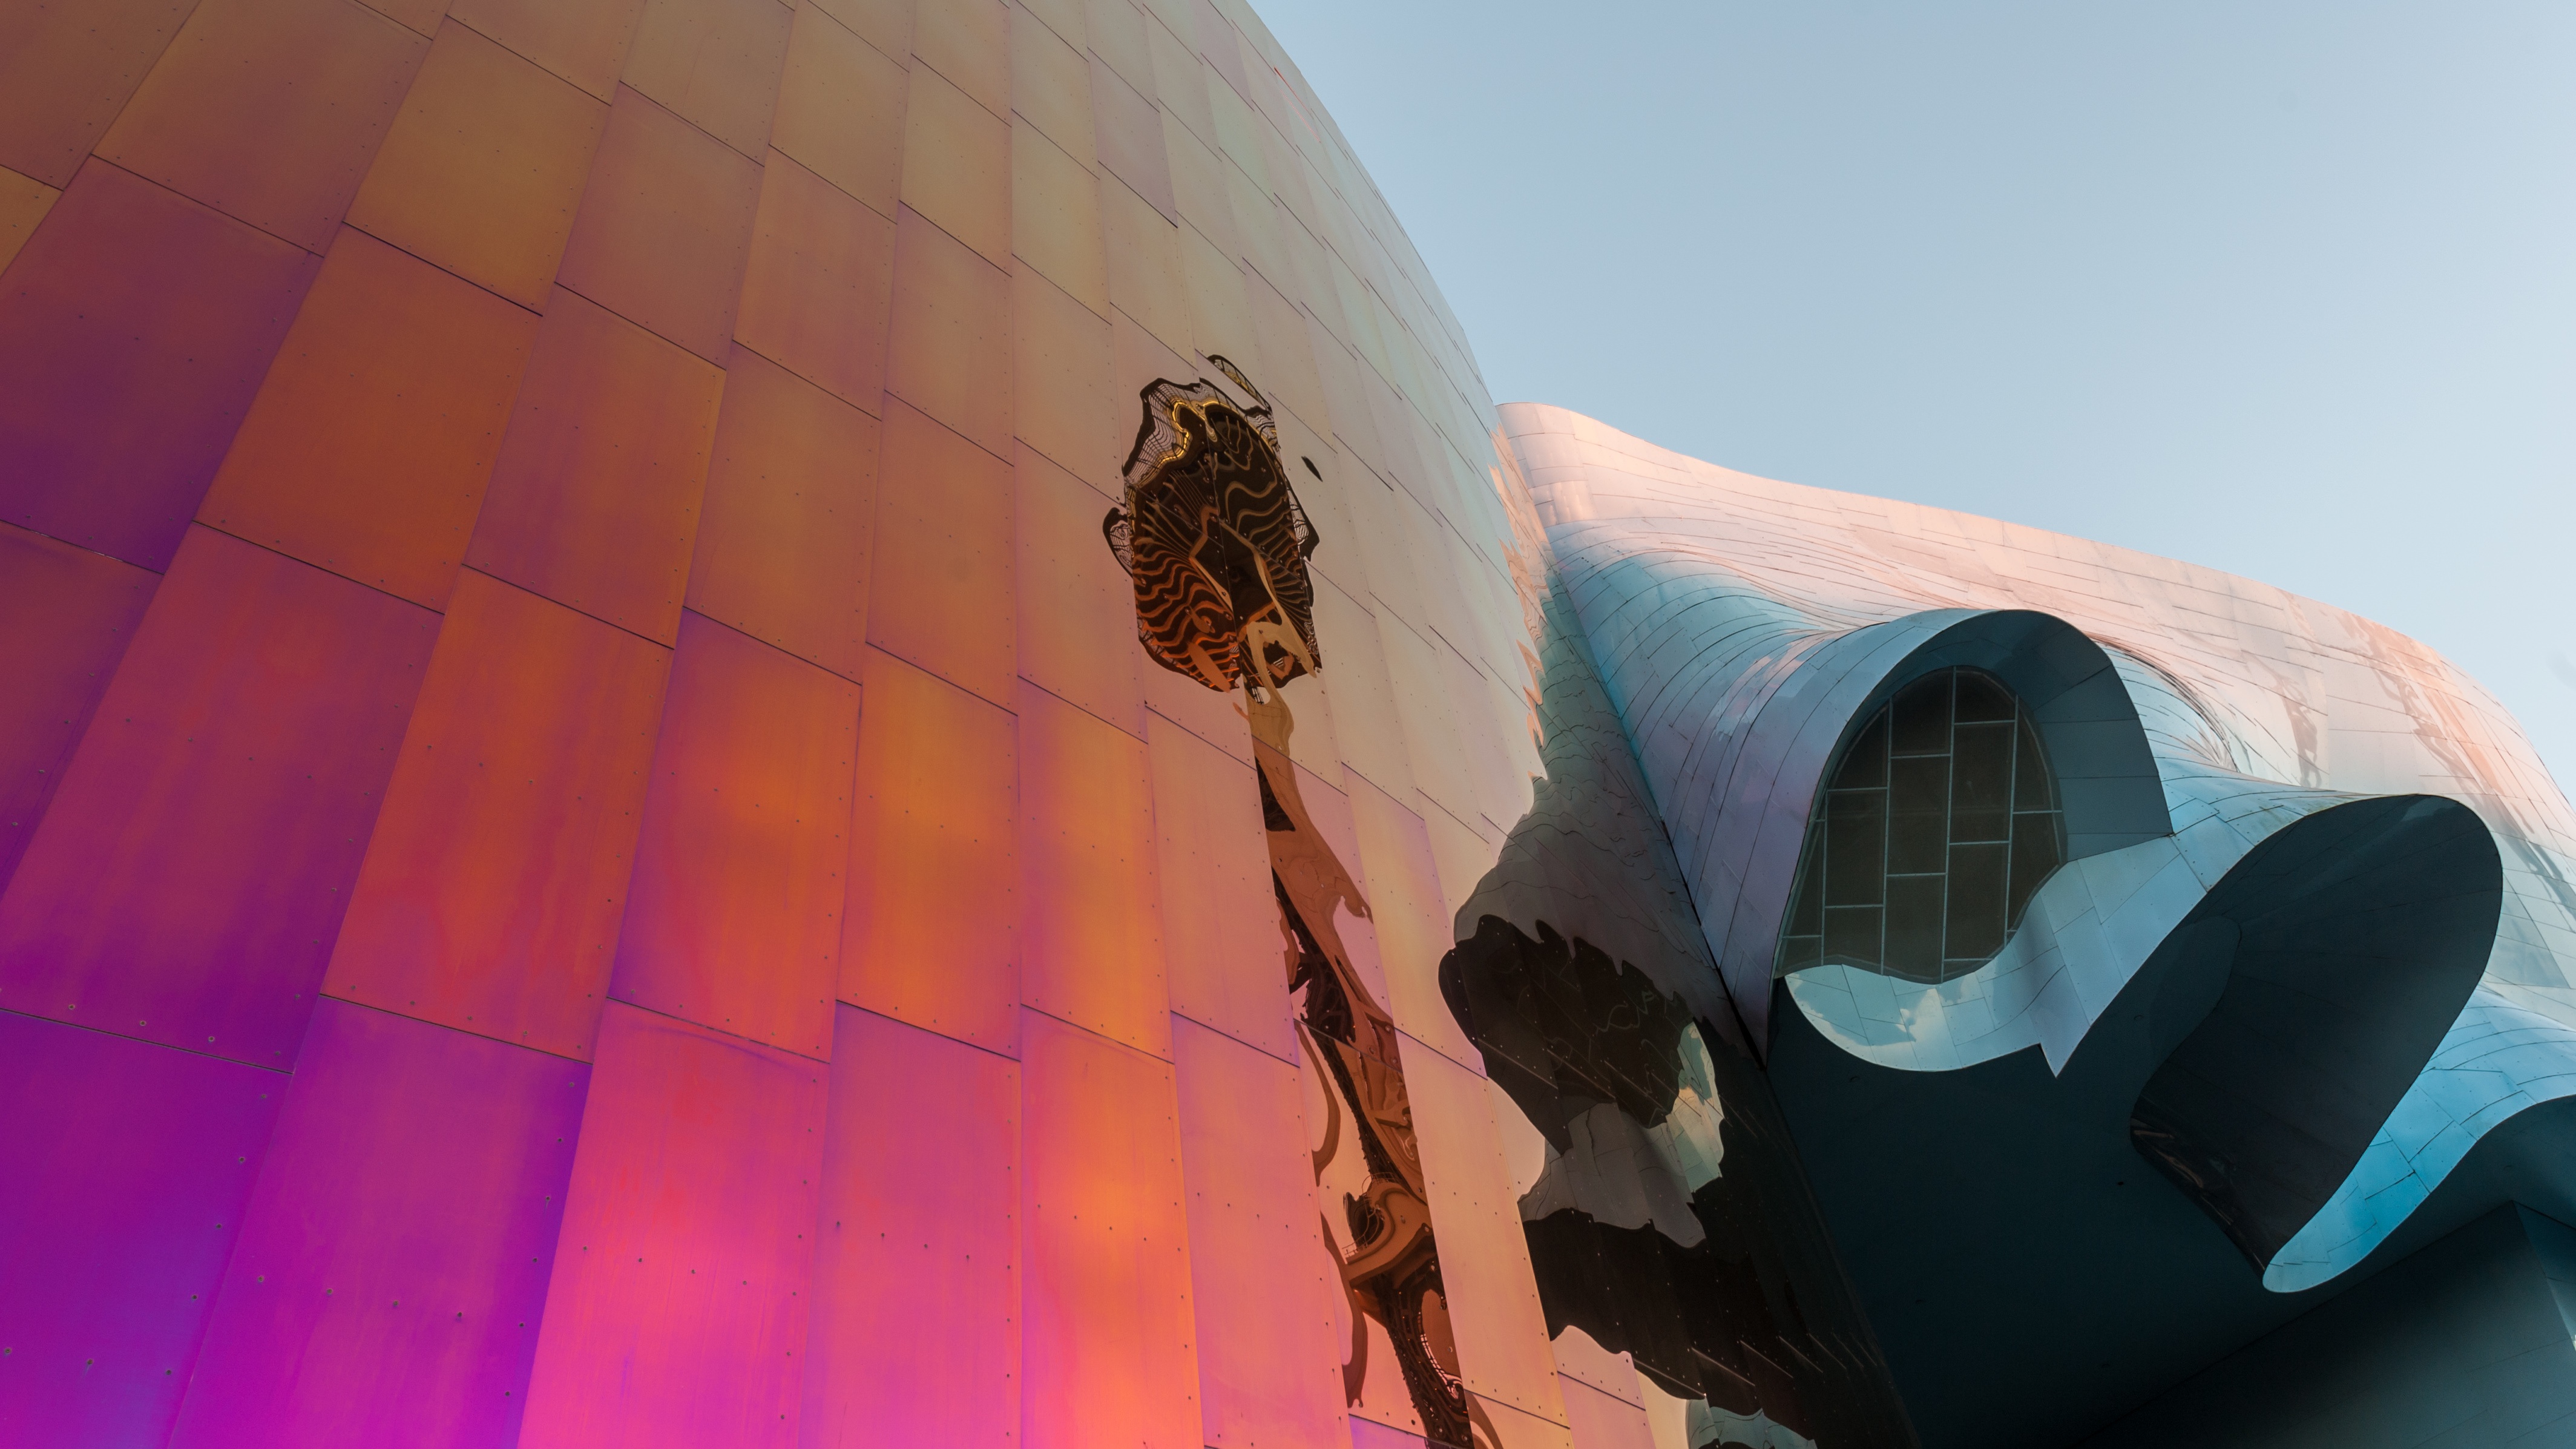
light, reflection, color, blue, clothing, art, temple, image, anime, shape, atmosphere of earth